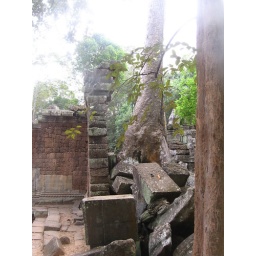
tree in the wall